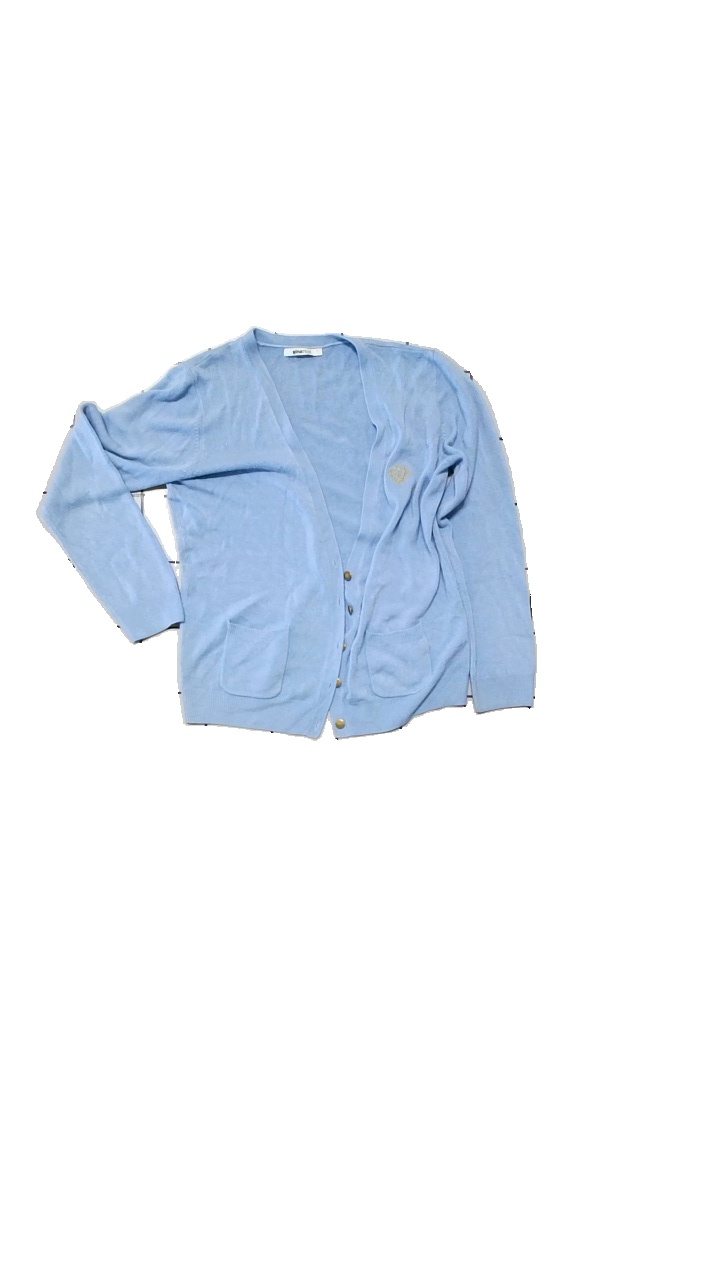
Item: Cardigan (Ladies)
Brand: Gina Tricot
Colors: Blue
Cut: Regular
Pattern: Logo print
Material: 100% Acrylic
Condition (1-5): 3
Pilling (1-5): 2
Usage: Export
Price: <50